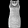
Label: T - shirt / top